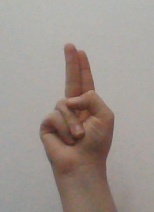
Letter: taa